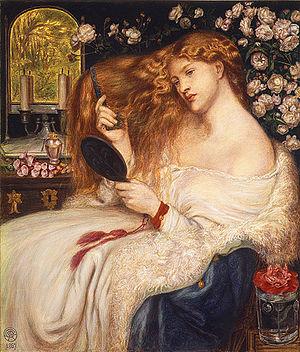
Lady Lilith est une peinture à l'huile de Dante Gabriel Rossetti d'abord peinte en 1866–1868 avec sa maîtresse Fanny Cornforth pour modèle, puis modifiée en 1872–73 pour montrer le visage d'Alexa Wilding. Le sujet est Lilith, qui était, selon les anciens Juifs, la première femme d'Adam et est associée à la séduction des hommes et au meurtre d'enfants.